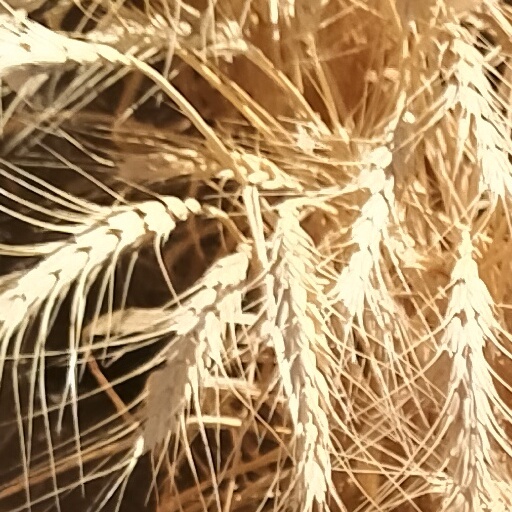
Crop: wheat